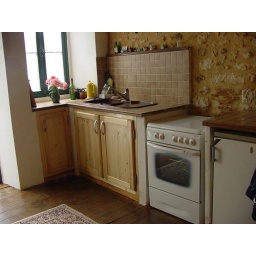
Another view of the kitchen showing the stone walls in the pierre apparent style.